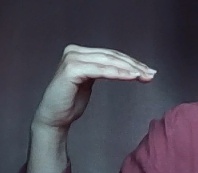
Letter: haa